Eremophila glutinosa

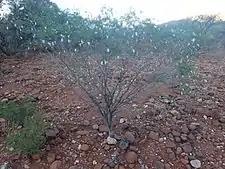
"E. glutinosa" growing near Mount Augustus

The species was first formally described by Robert Chinnock in 1979 and the description was published in "Journal of the Adelaide Botanic Garden". The specific epithet ("glutinosa") is a Latin word meaning "sticky" or "viscous", referring to the sticky leaves of this species.